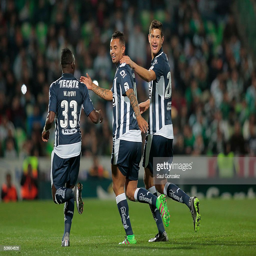
athlete celebrates with his teammates after scoring the second goal of his team during a 6th round match as part of the clausura liga mx .